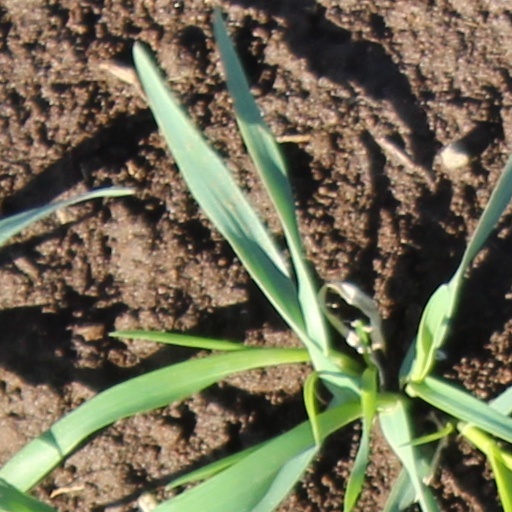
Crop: wheat